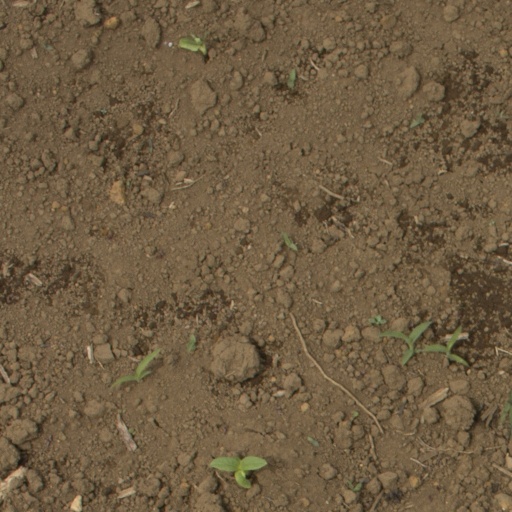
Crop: Jerusalem artichoke